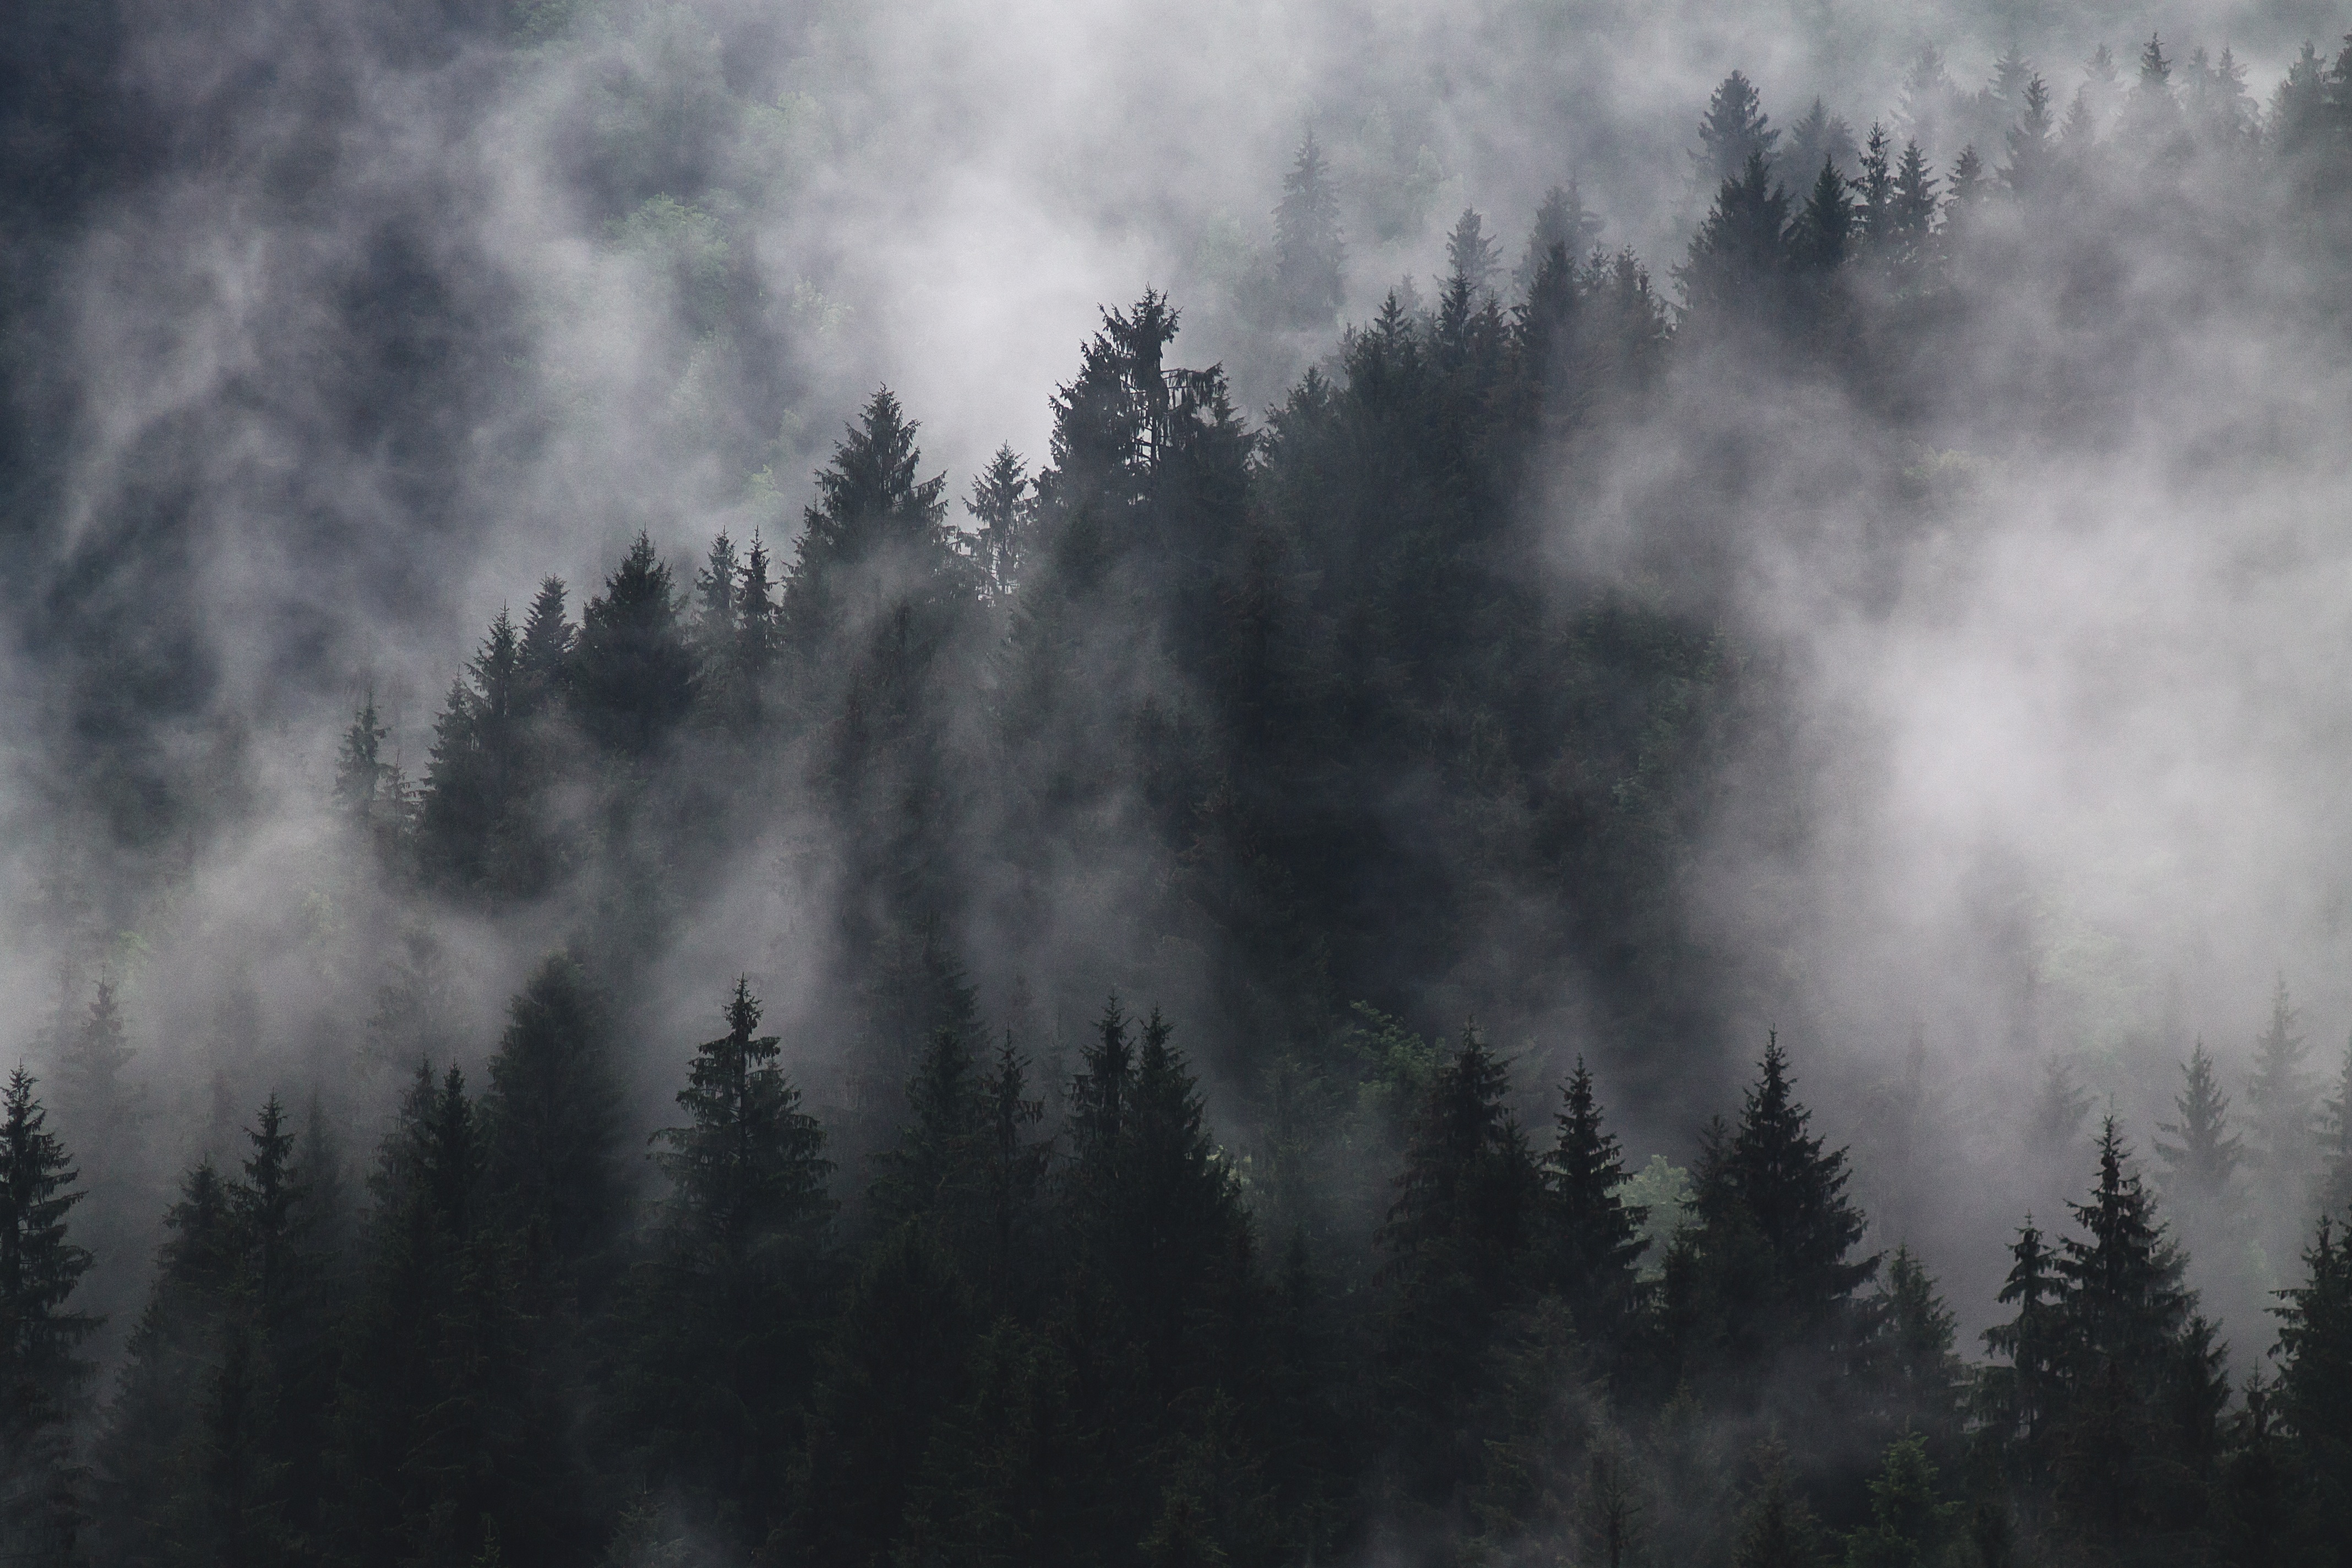
sky, nature, mist, atmospheric phenomenon, tree, cloud, fog, weather, atmosphere, forest, morning, mountain, darkness, atmosphere of earth, woody plant, winter, sunlight, snow, haze